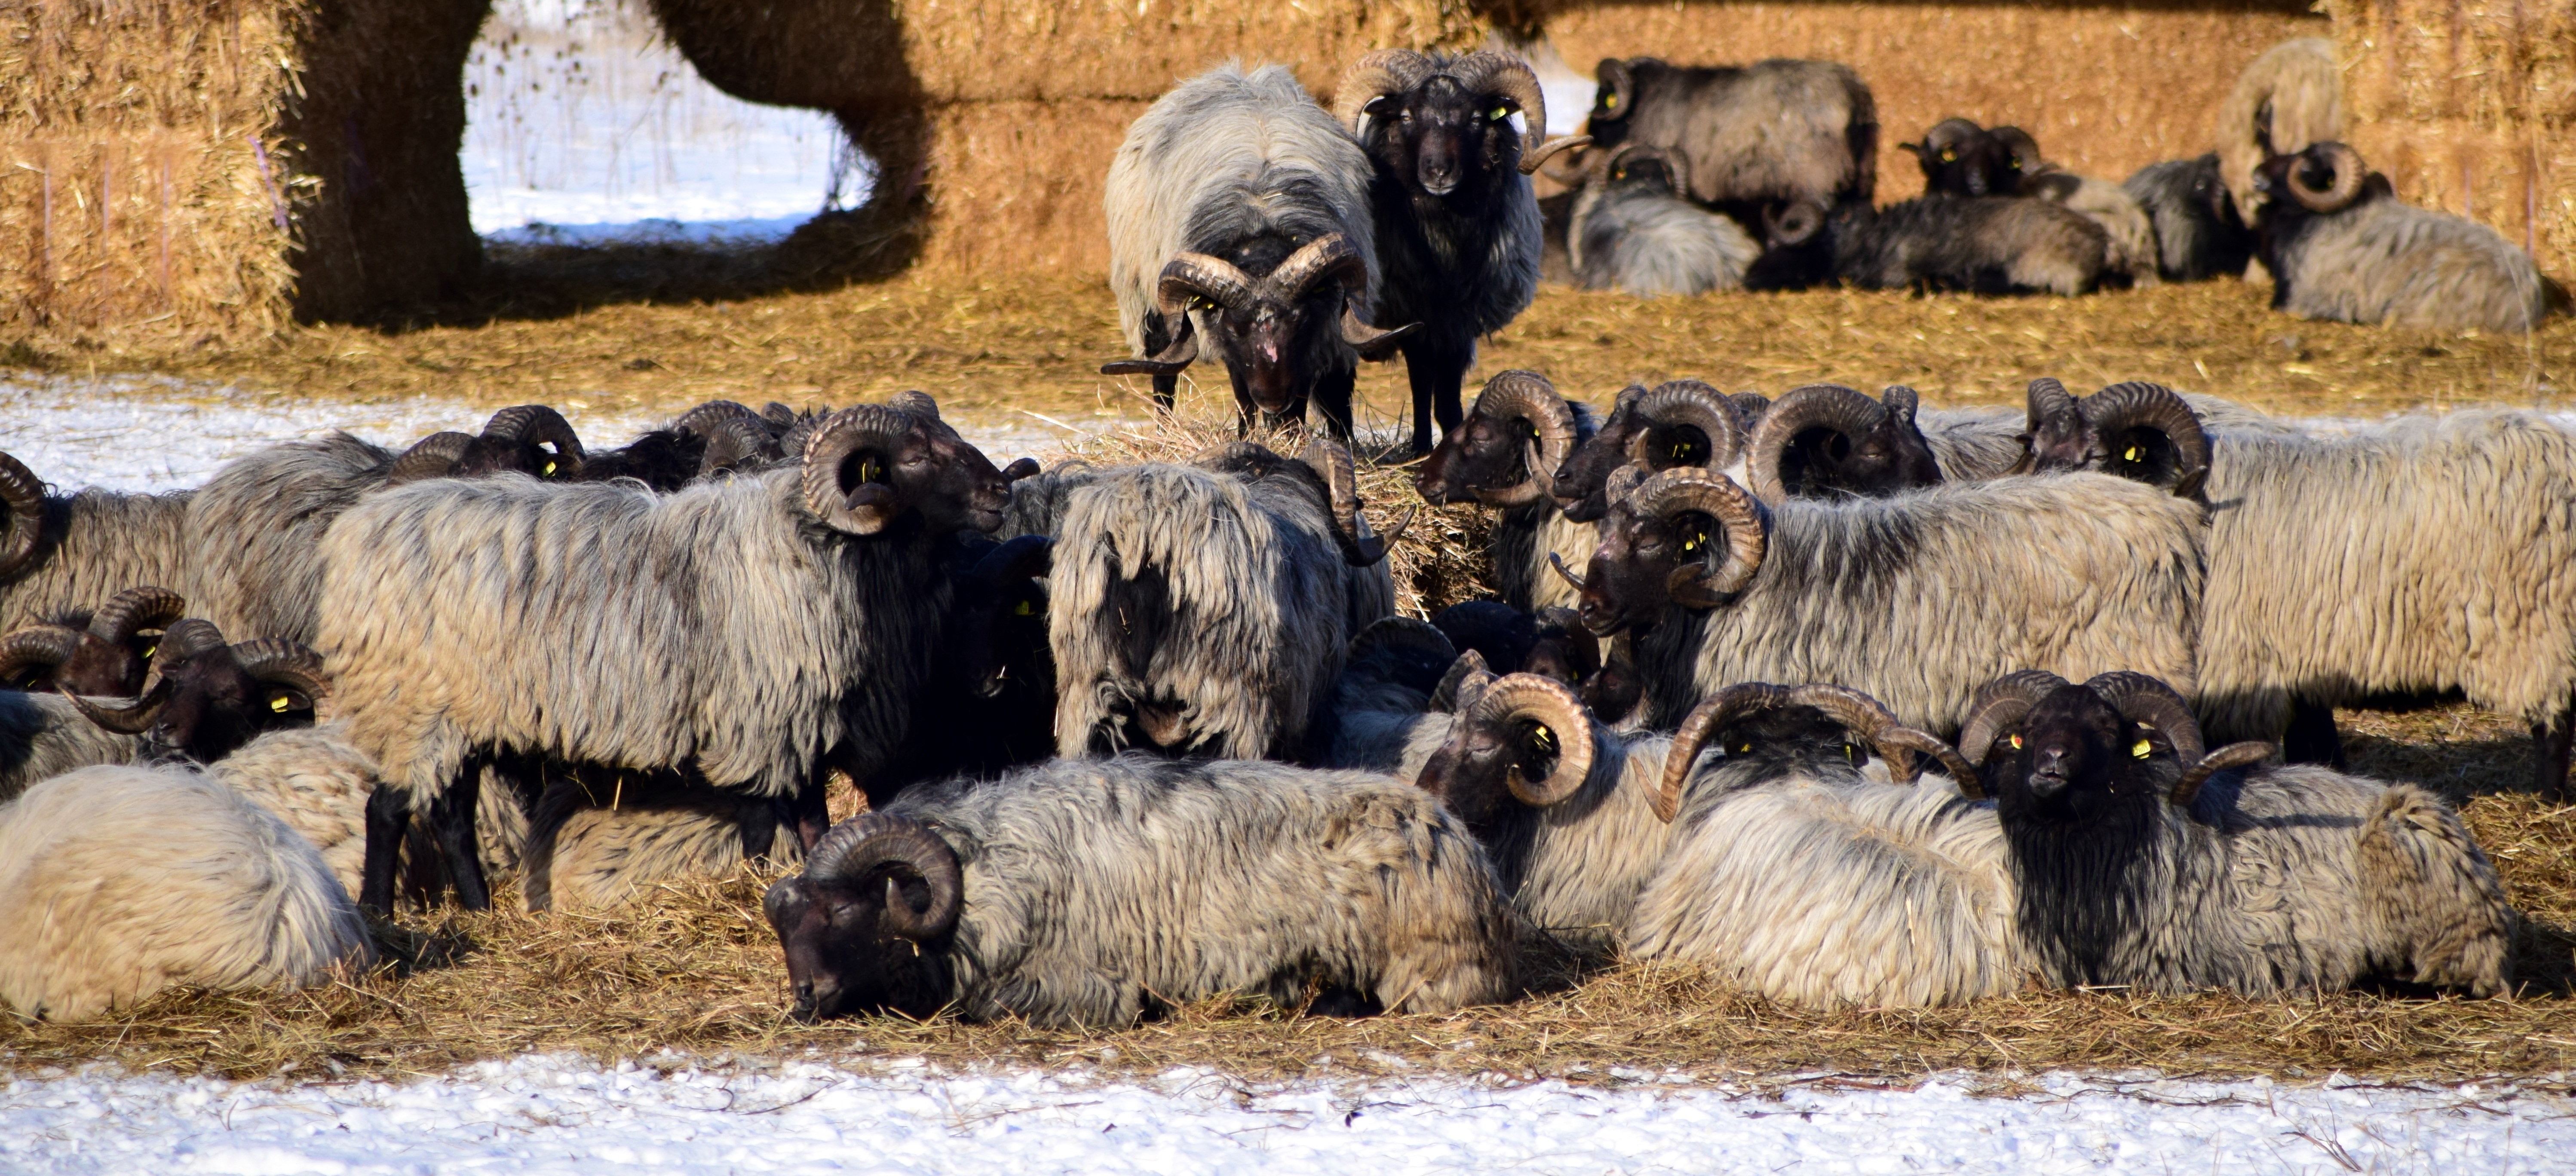
winter, group, hay, warm, herd, pasture, grazing, sheep, mammal, together, close, wool, fauna, flock of sheep, animals, straw, mammals, vertebrate, sheeps, horns, buck, goatherd, cow goat family, muskox, sheep bucks